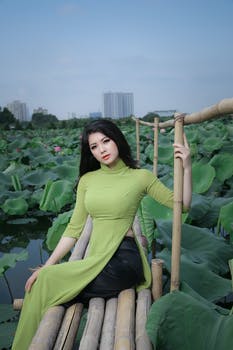
Label: No Watermark